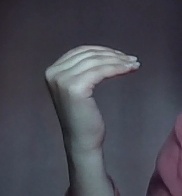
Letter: haa